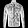
Label: Coat